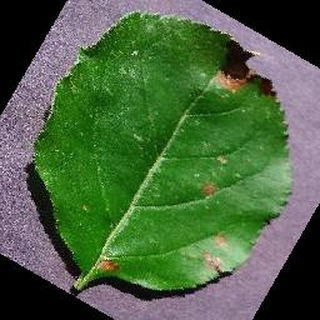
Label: apple_black_rot